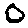
Label: 0